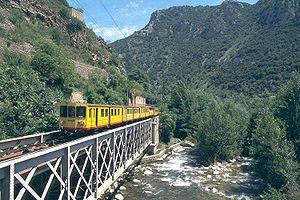
Un train jaune (de la ligne de Cerdagne) franchit le premier pont sur la Têt au départ de Villefranche, au PK 0,581.
Nyer est une commune française située dans le département des Pyrénées-Orientales, en région Occitanie.
Une voiture panoramique est une voiture de chemin de fer offrant une vue dégagée en hauteur ce qui permet aux voyageurs de contempler le relief depuis leur place.
La ligne de Villefranche – Vernet-les-Bains à Latour-de-Carol, parfois surnommée ligne de Cerdagne, est une ligne de chemin de fer à voie métrique longue de 62,5 km qui, dans le département des Pyrénées-Orientales, relie la gare de Villefranche - Vernet-les-Bains à celle de Latour-de-Carol - Enveitg via Font-Romeu en suivant la vallée de la Têt puis en parcourant le plateau de Cerdagne.
La Têt est un fleuve côtier français des Pyrénées-Orientales de 115,8 km de long. La vallée de la Têt est classée pays d'art et d'histoire.
En France, le transport ferroviaire est marqué par une nette prédominance du trafic voyageurs, tiré en particulier par la grande vitesse ferroviaire, par rapport au trafic fret.